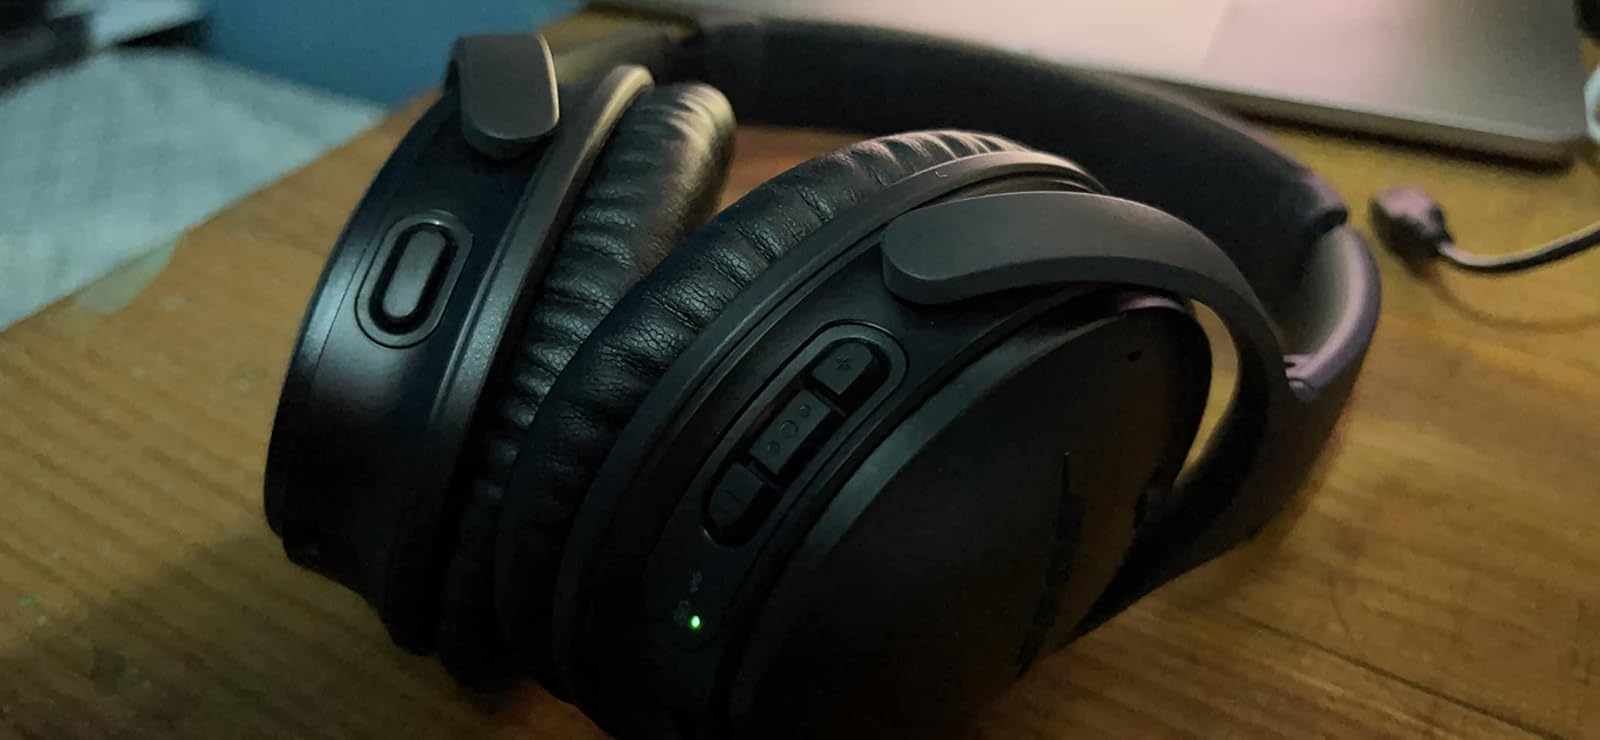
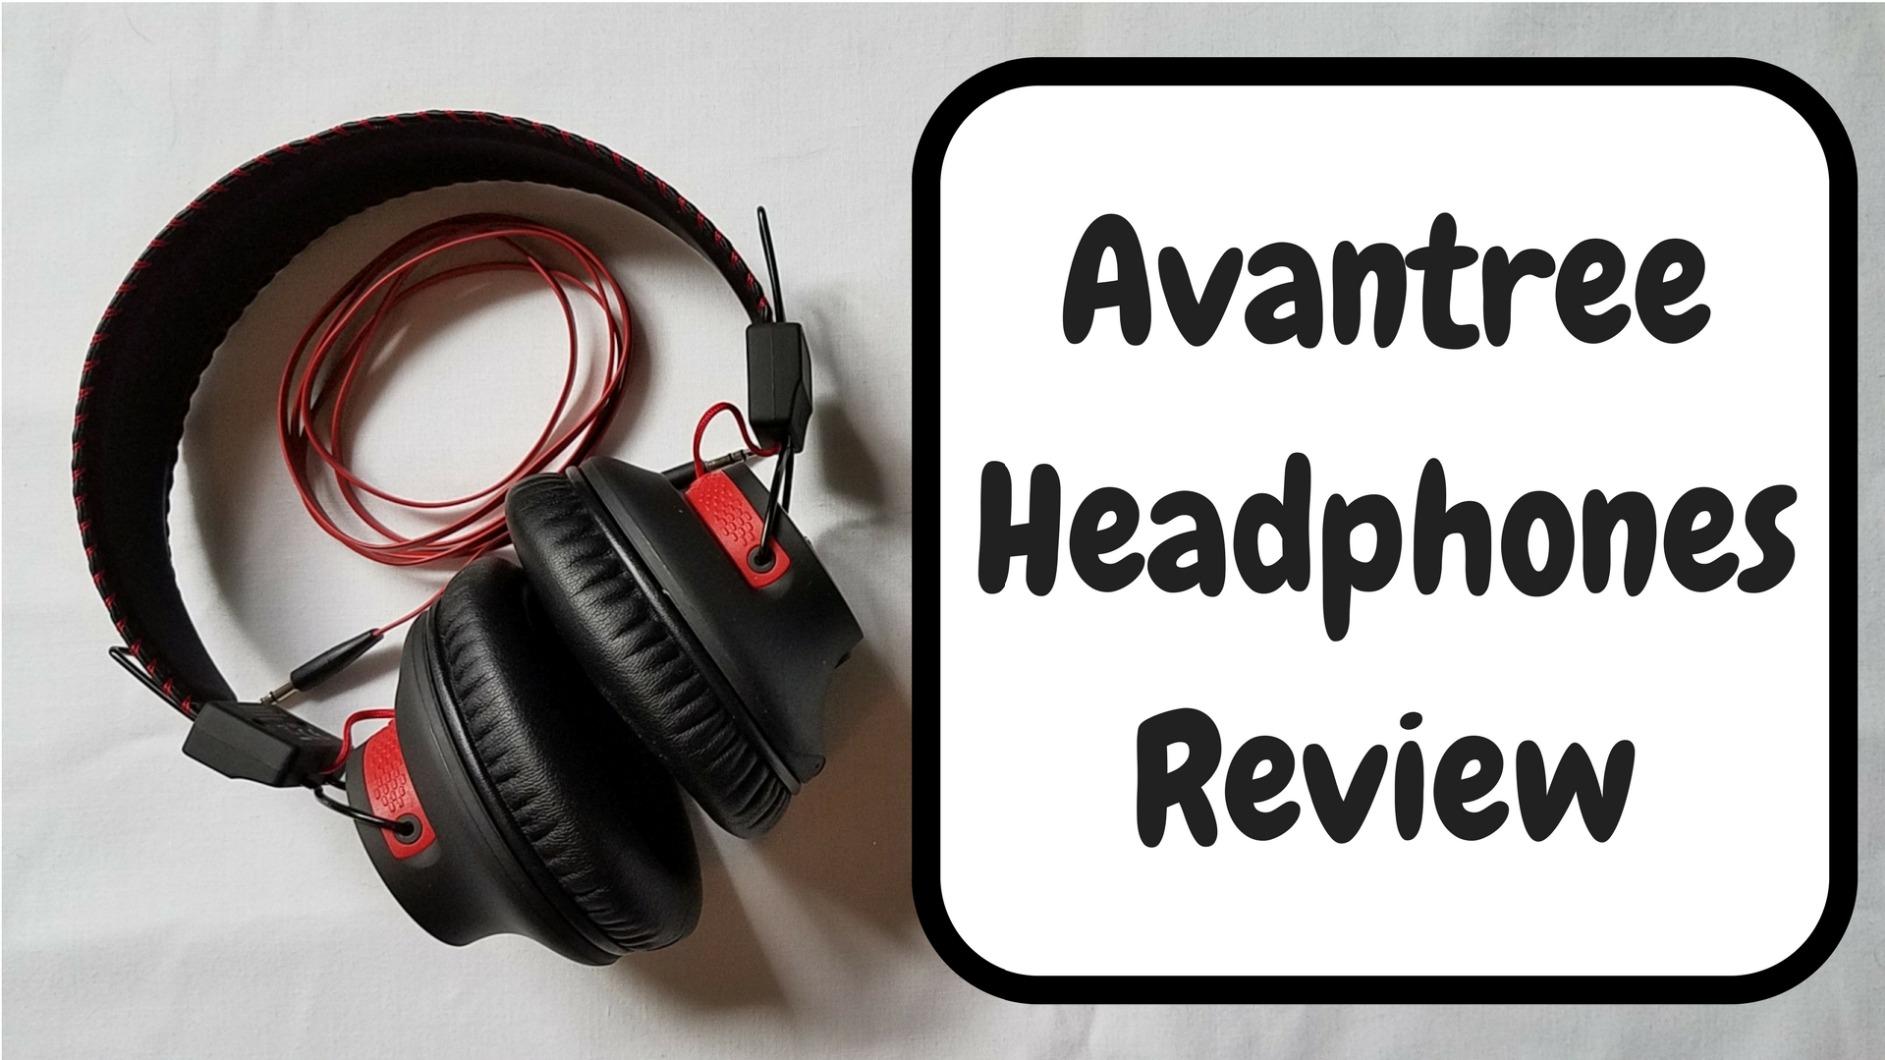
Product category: headphones
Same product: no